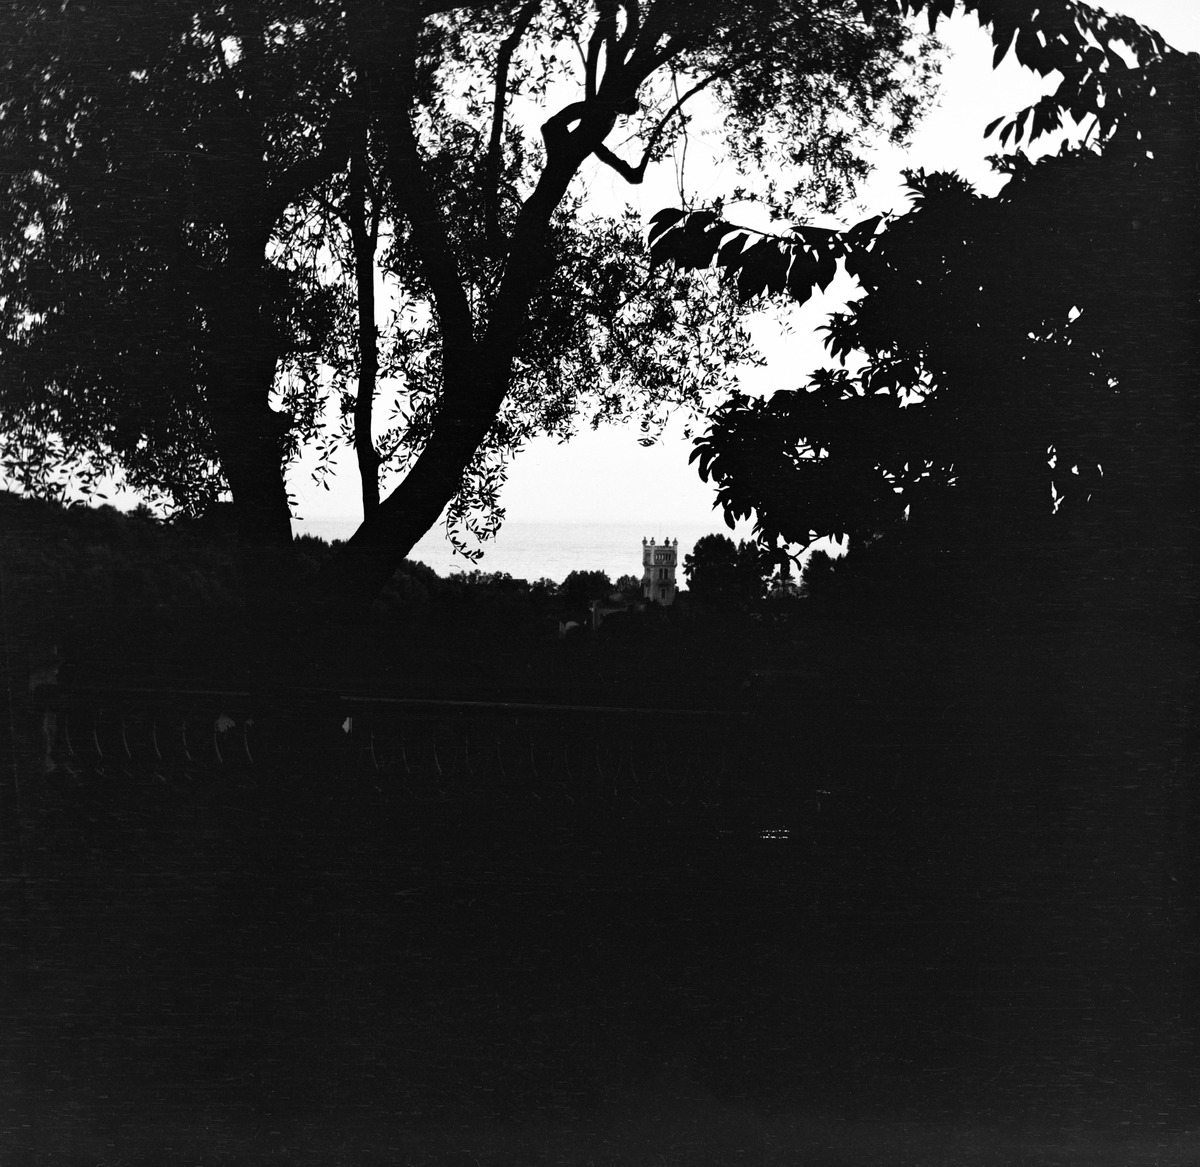
Valokuvaaja Constantin Grünbergin (1891–1973) teini-iän maisemia Ranskassa 1900-luvun alkupuolella
sisällön kuvaus: Valokuvaaja Constantin Grünbergin (1891–1973) teini-iän maisemia Ranskassa 1900-luvun alkupuolella. Grünbergin perhe asui Nizzassa ja Antibesissa. Vehreän rinteen takaa siintää meri. Puuston keskeltä nousee torni lähellä rantaa. mustavalkoinen
Kuvaaja: Grünberg, Constantin, valokuvaaja
Ajankohta: kuvausaika 1900 -luku alku
Aiheet: metsät, meret, tornit, puut, kaiteet